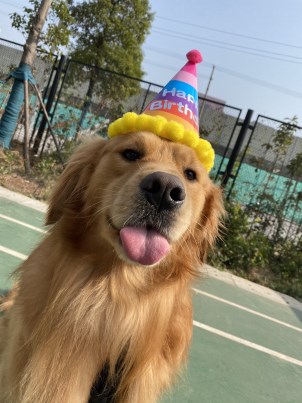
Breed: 5355-n000126-golden_retriever